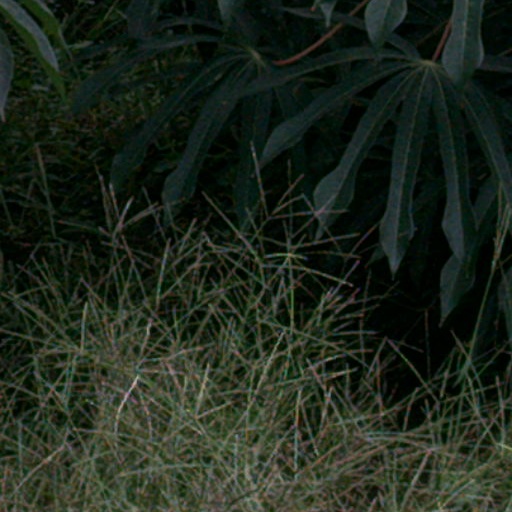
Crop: cassava